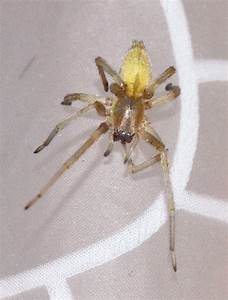
Label: ragno